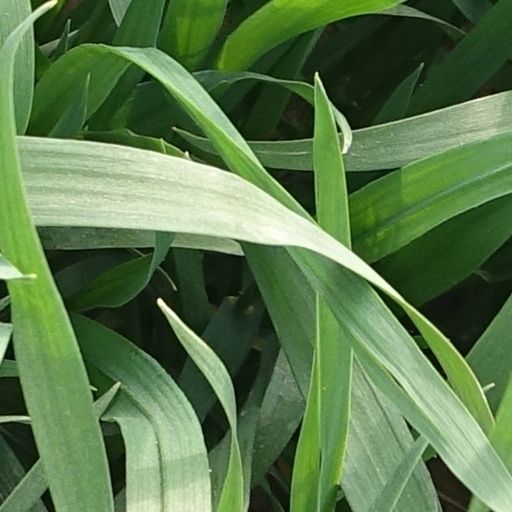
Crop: wheat